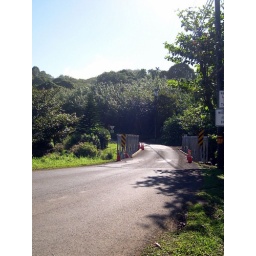
Here is the bridge over the Waihini river if front of the house